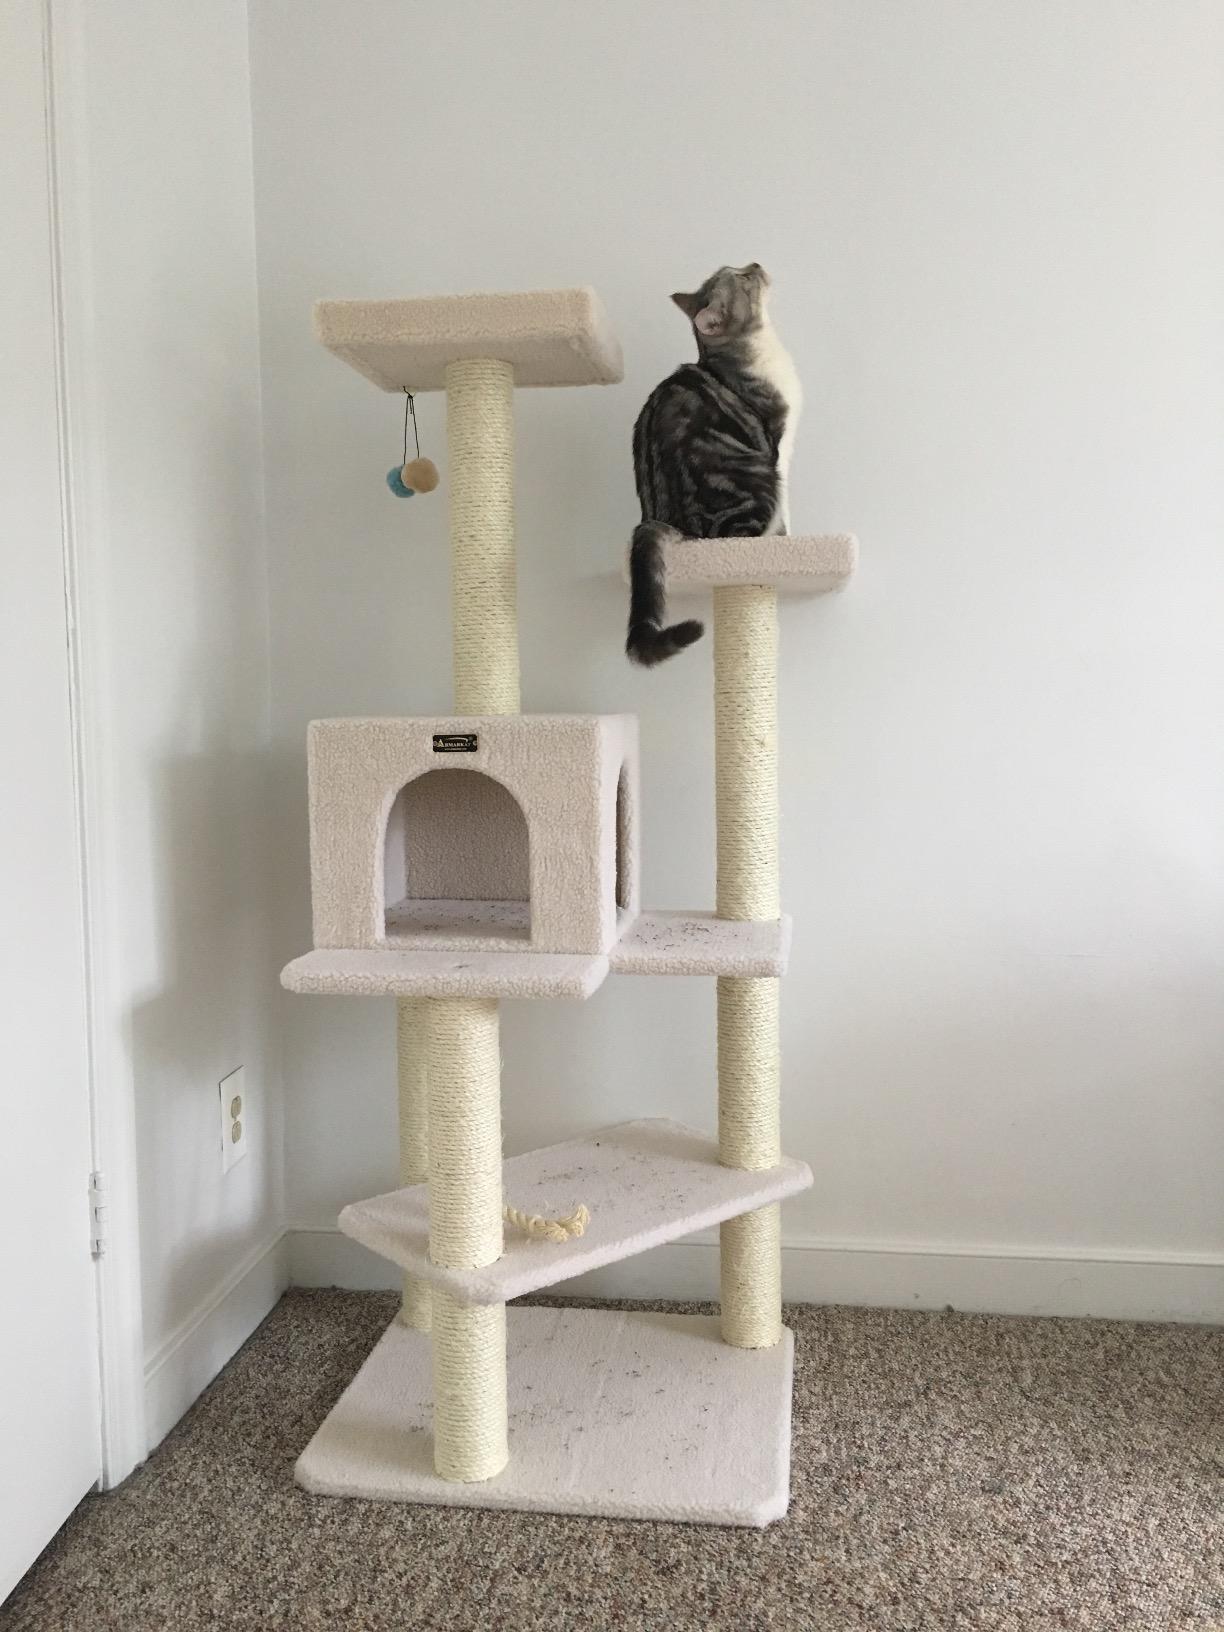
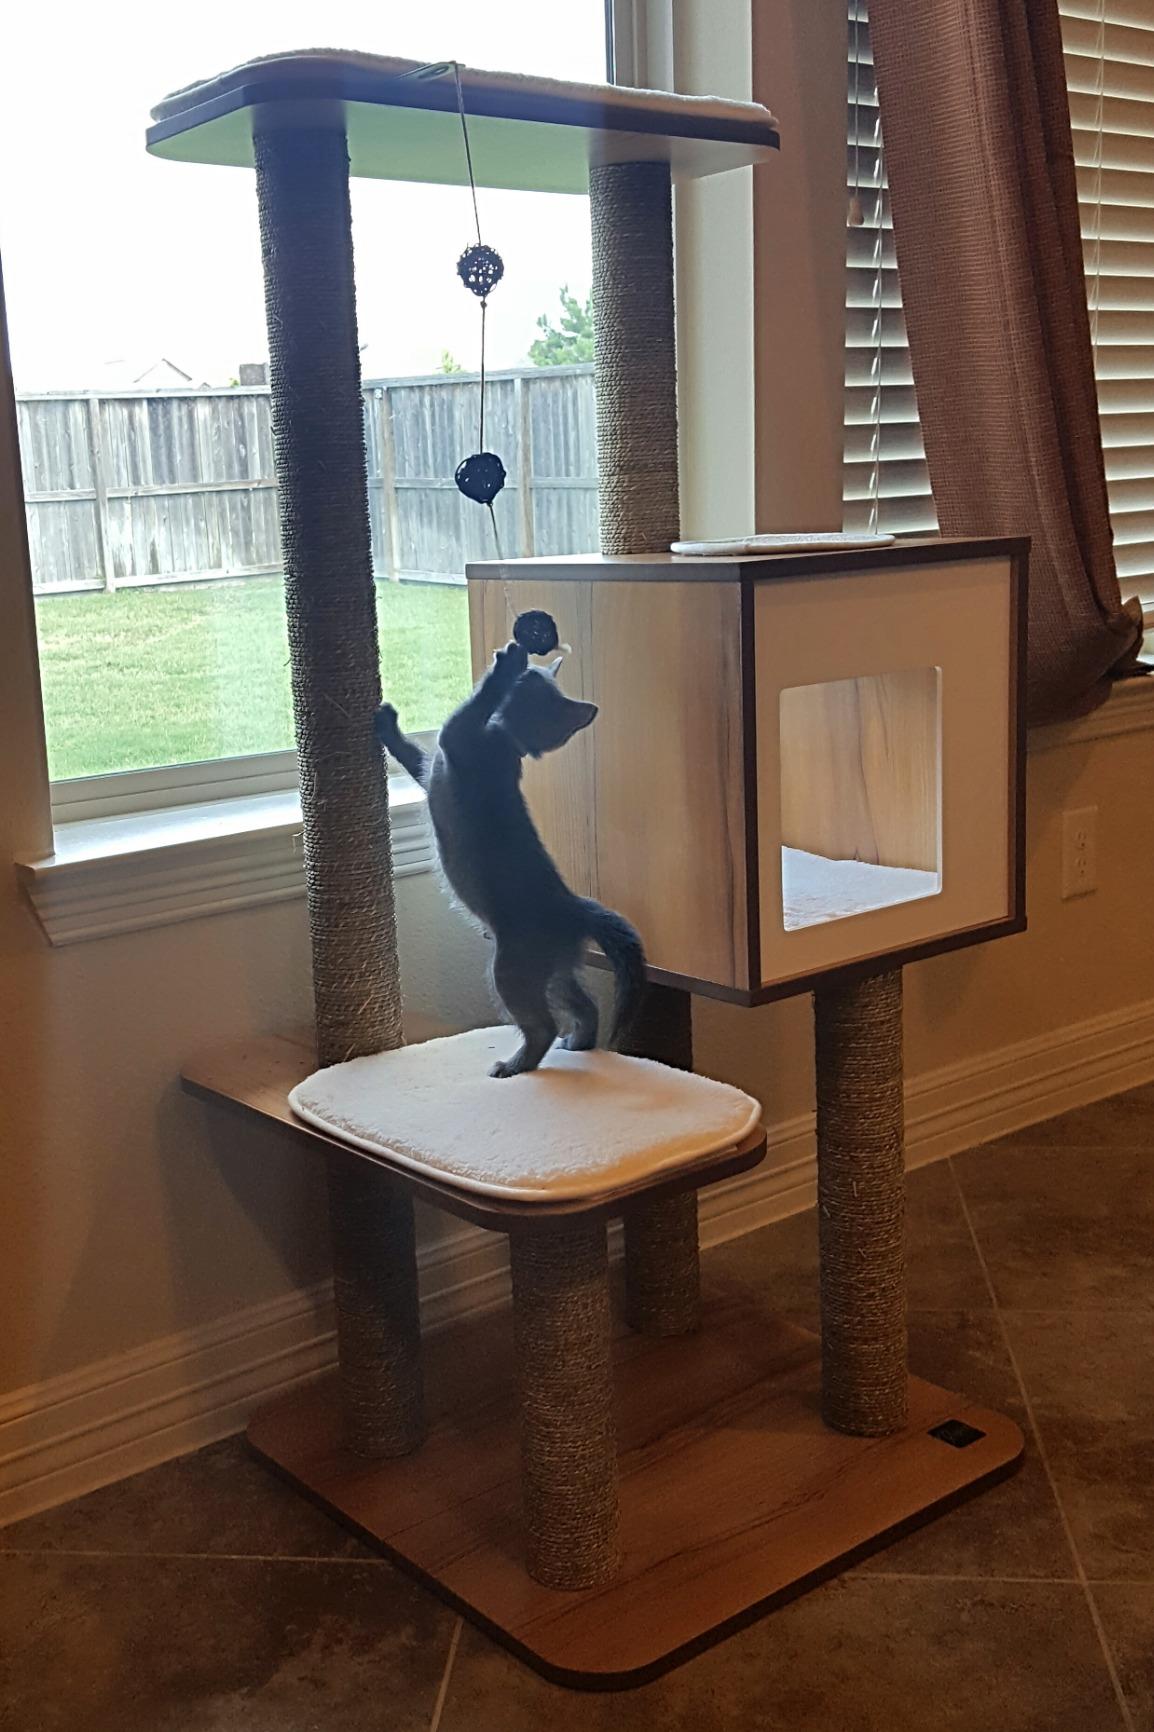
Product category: items_cat tree
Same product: no